San Bernardino de Siena Church, Xochimilco

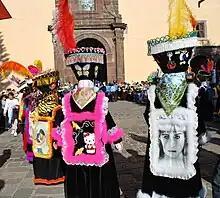
A group of Chinelos dancers in front of the church accompanying the Niñopa image as it visits

San Bernardino de Siena Church is the parish church of the borough of Xochimilco in Mexico City. The church and former monastery complex was built in the 16th century over a former pre-Hispanic temple as part of evangelization efforts after the Spanish conquest of the Aztec Empire. Since its construction, it has been the center of much of Xochimilco’s history and social life, including ceremonies related to is famous image of the Child Jesus called the Niñopa. The interior of the church contains a rare 16th-century altarpiece in Plateresque style with no columns or other supports. The only other altarpiece like it is in Huejotzingo, Puebla.